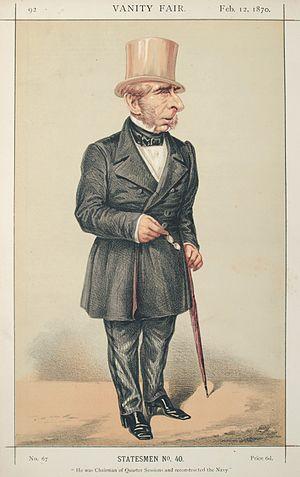
John Somerset Pakington, 1ᵉʳ baron Hampton, connu sous le nom de Sir John Pakington, baronnet, de 1846 à 1874, est un politicien conservateur britannique.